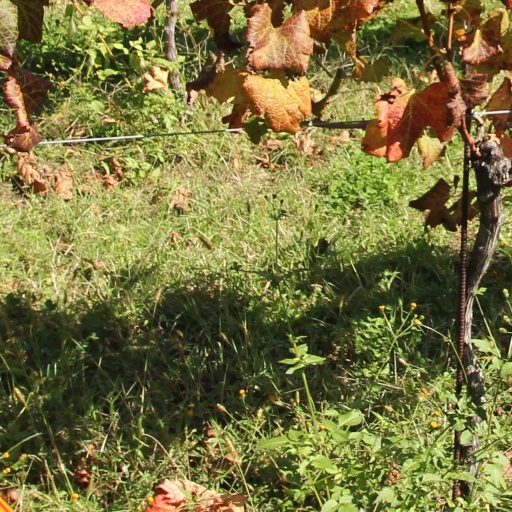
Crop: grape